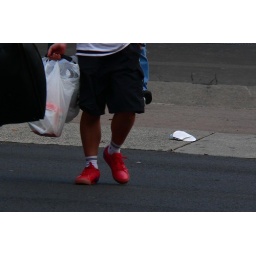
On a street in Sydney, a pair of red shoes go on a shopping trip.